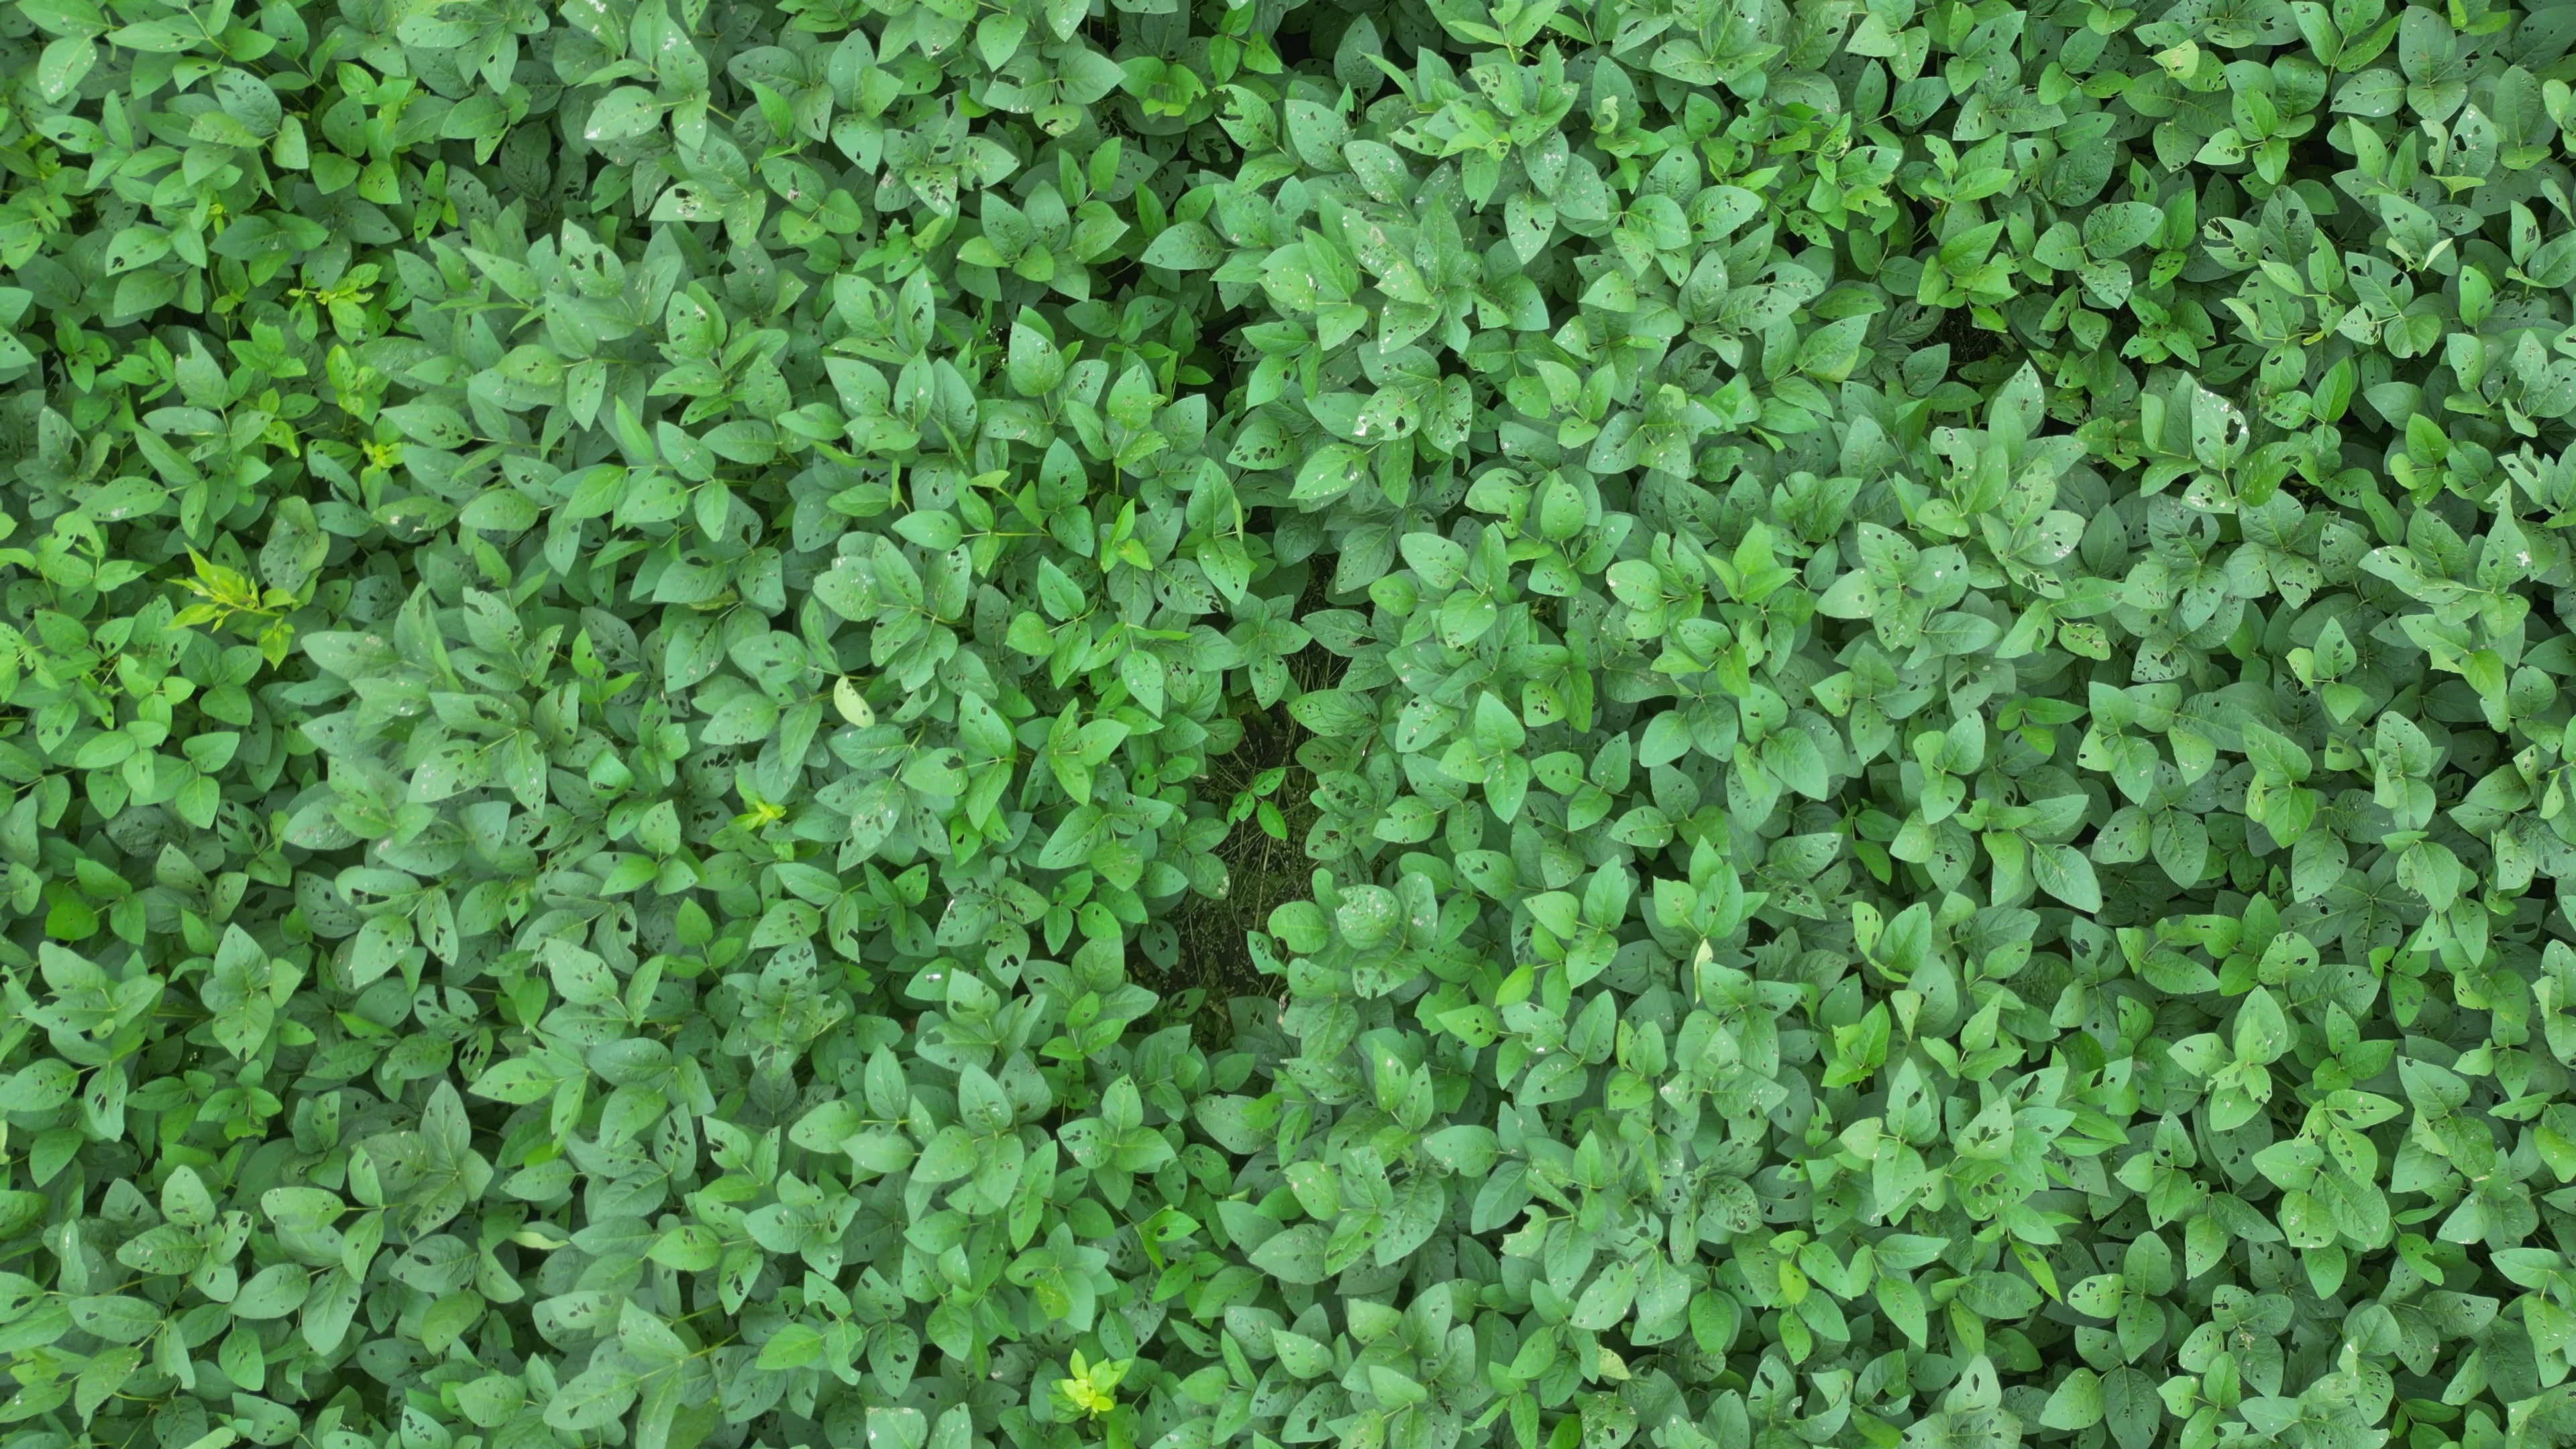
Label: Semilooper_Pest